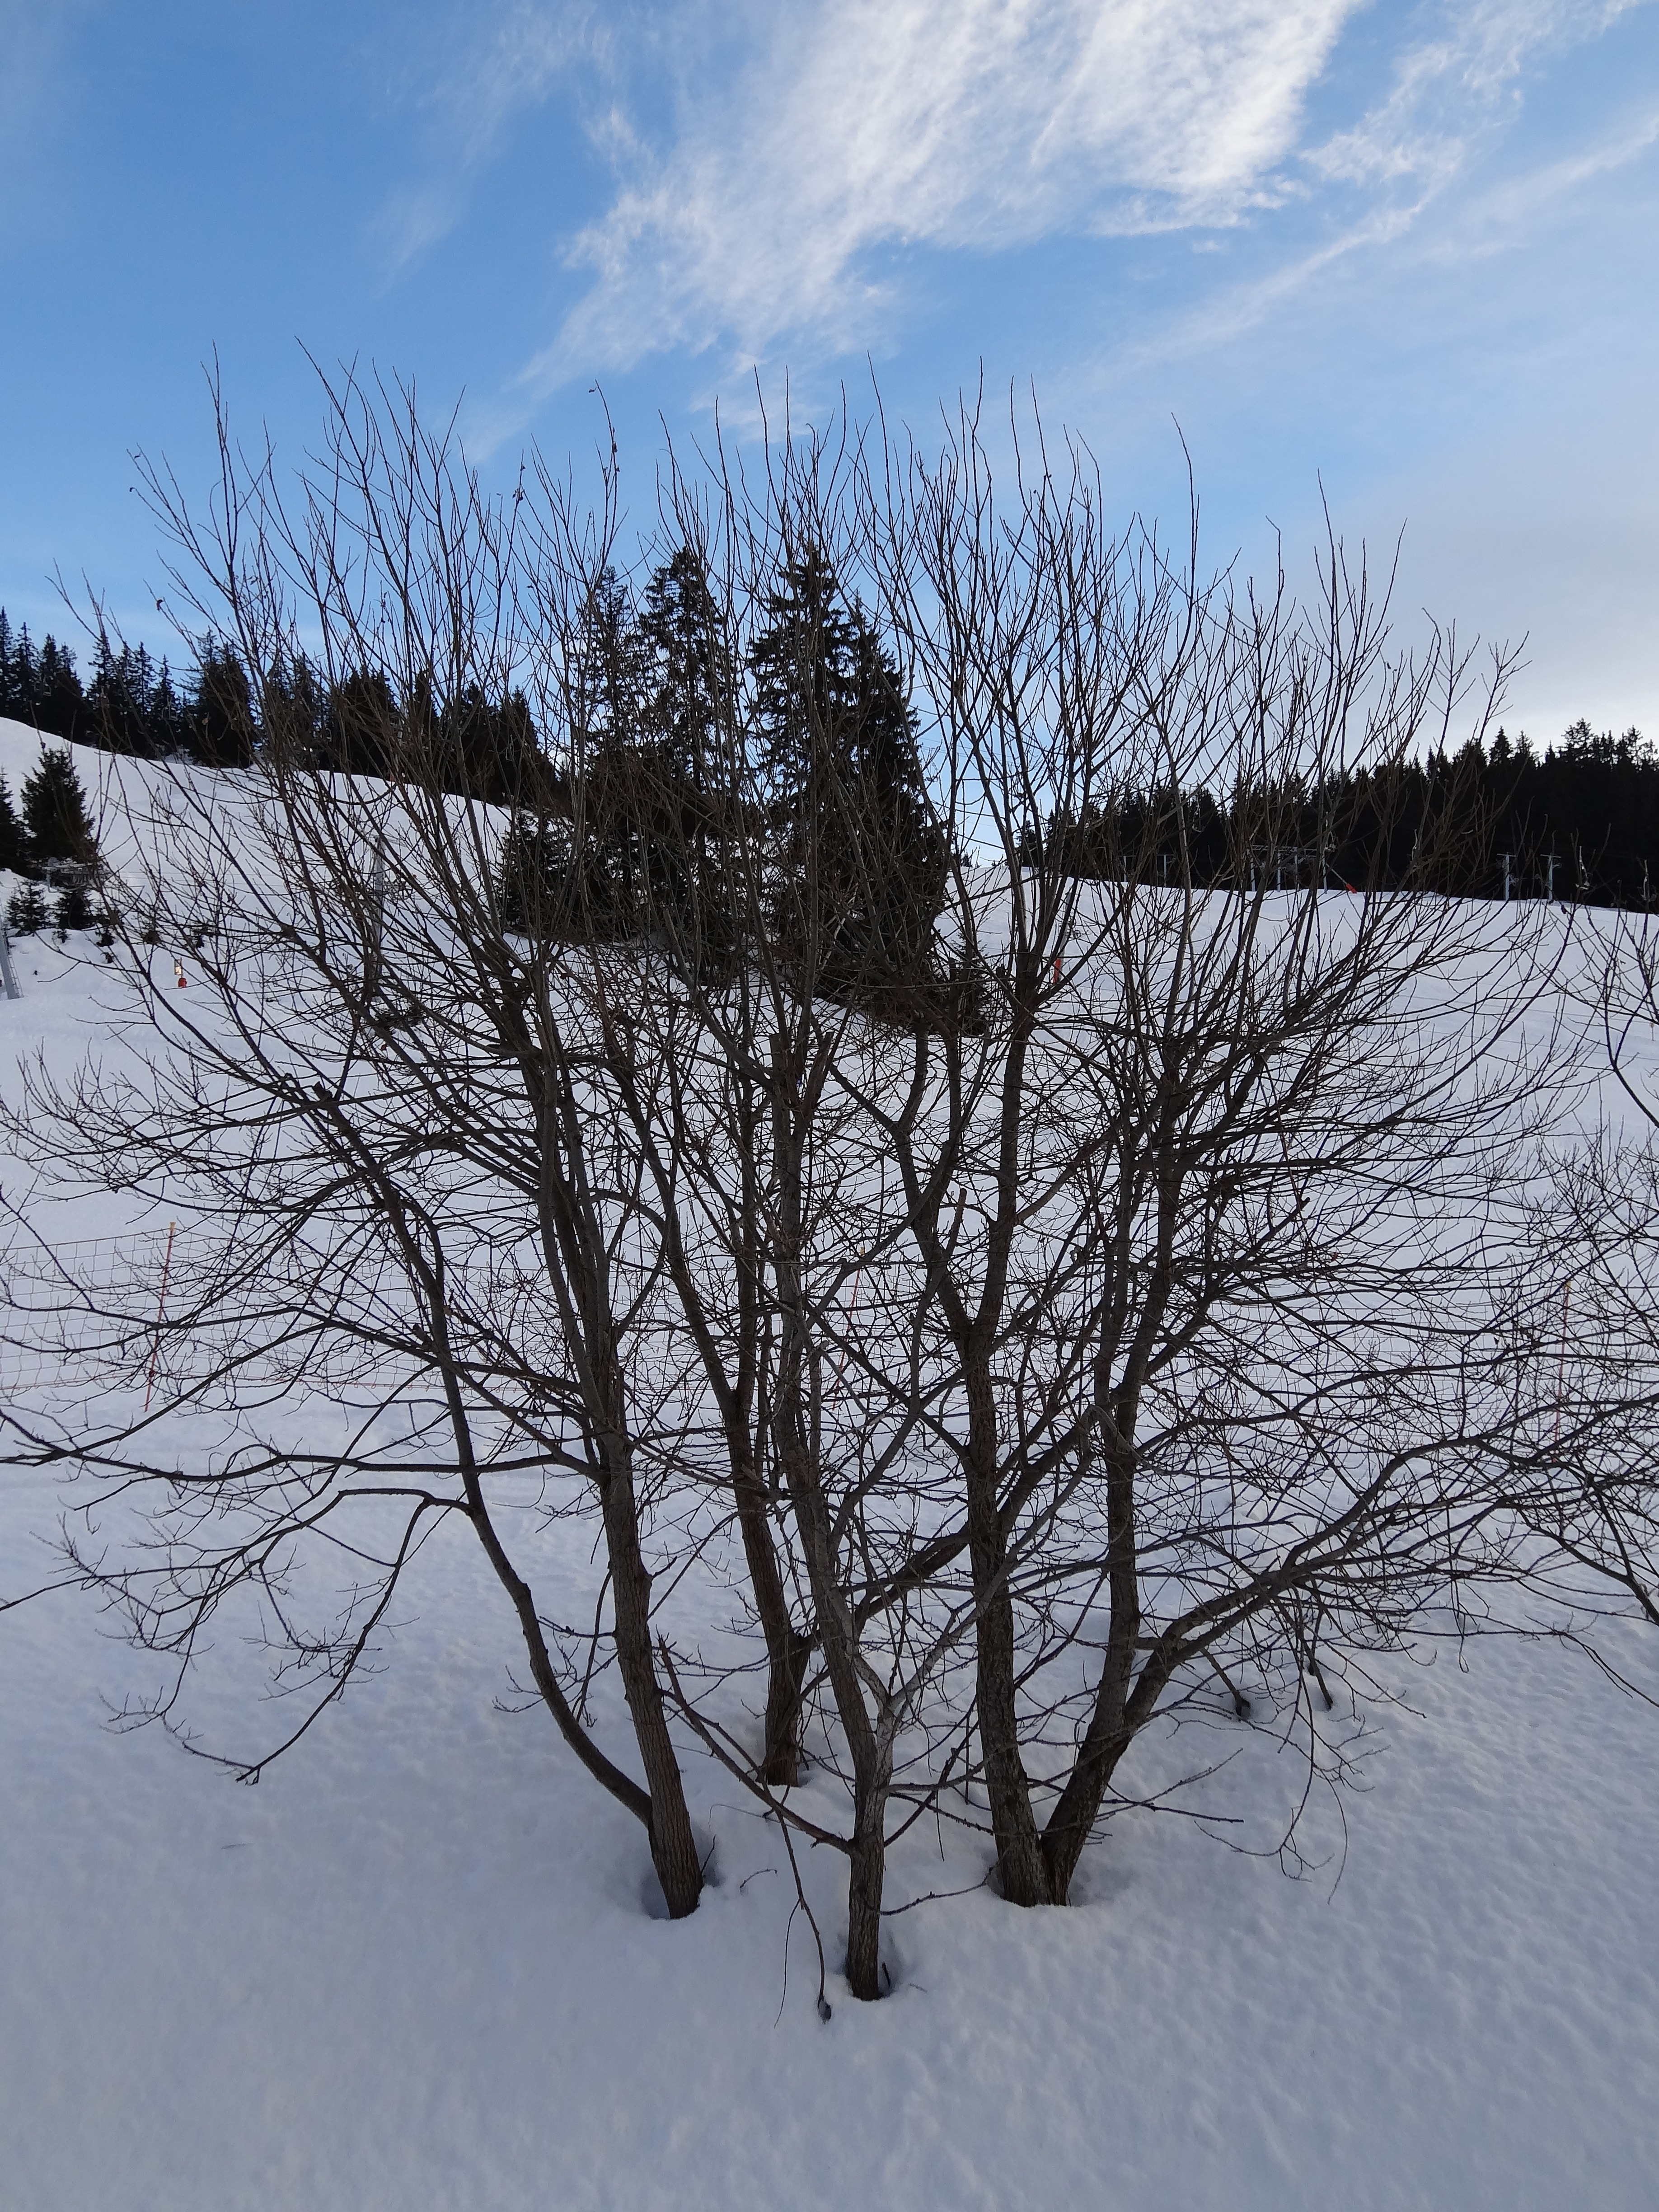
tree, nature, branch, snow, winter, plant, sky, frost, ice, weather, season, branches, freezing, light and shade, woody plant